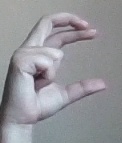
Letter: thal